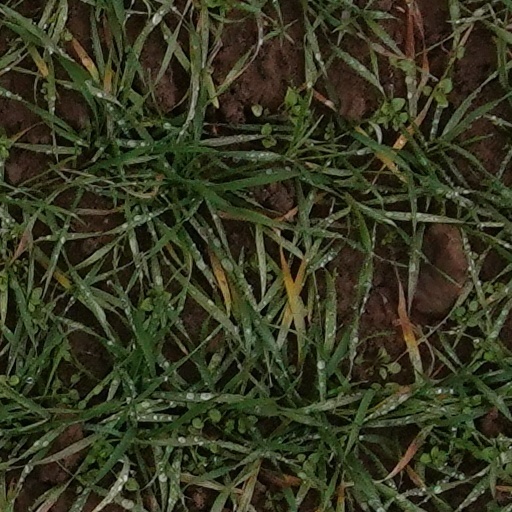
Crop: wheat